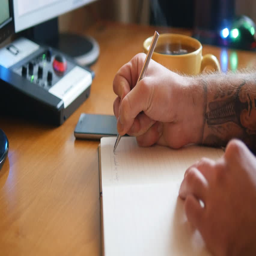
close up male hand with tattoo writing on a notebook .